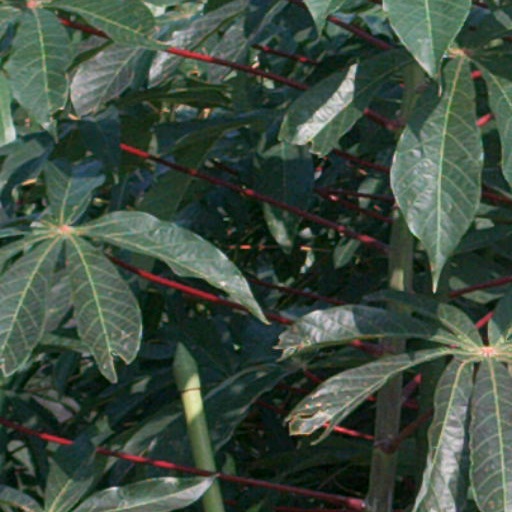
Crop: cassava